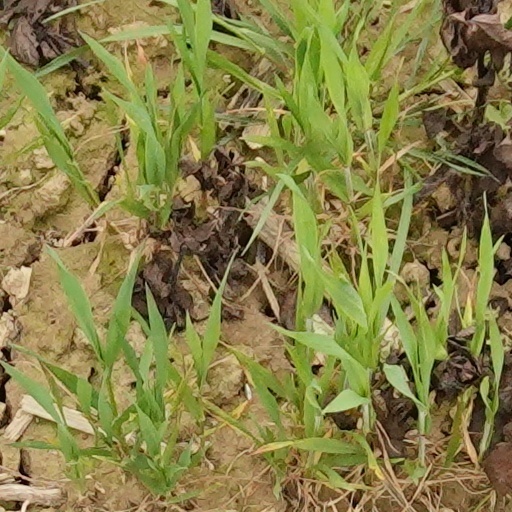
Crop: wheat